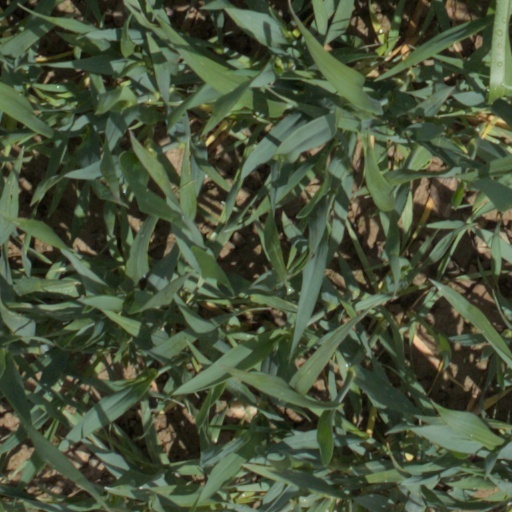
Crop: wheat